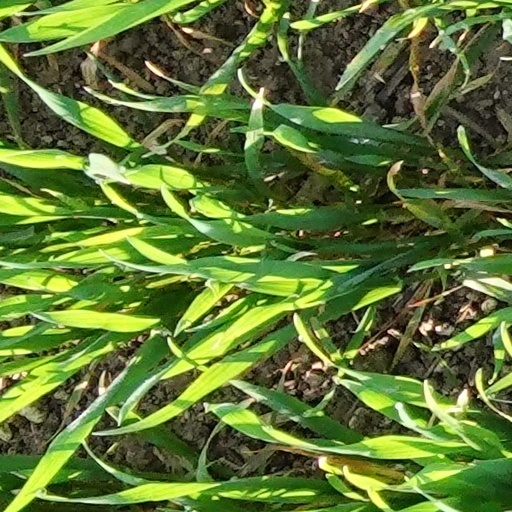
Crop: wheat